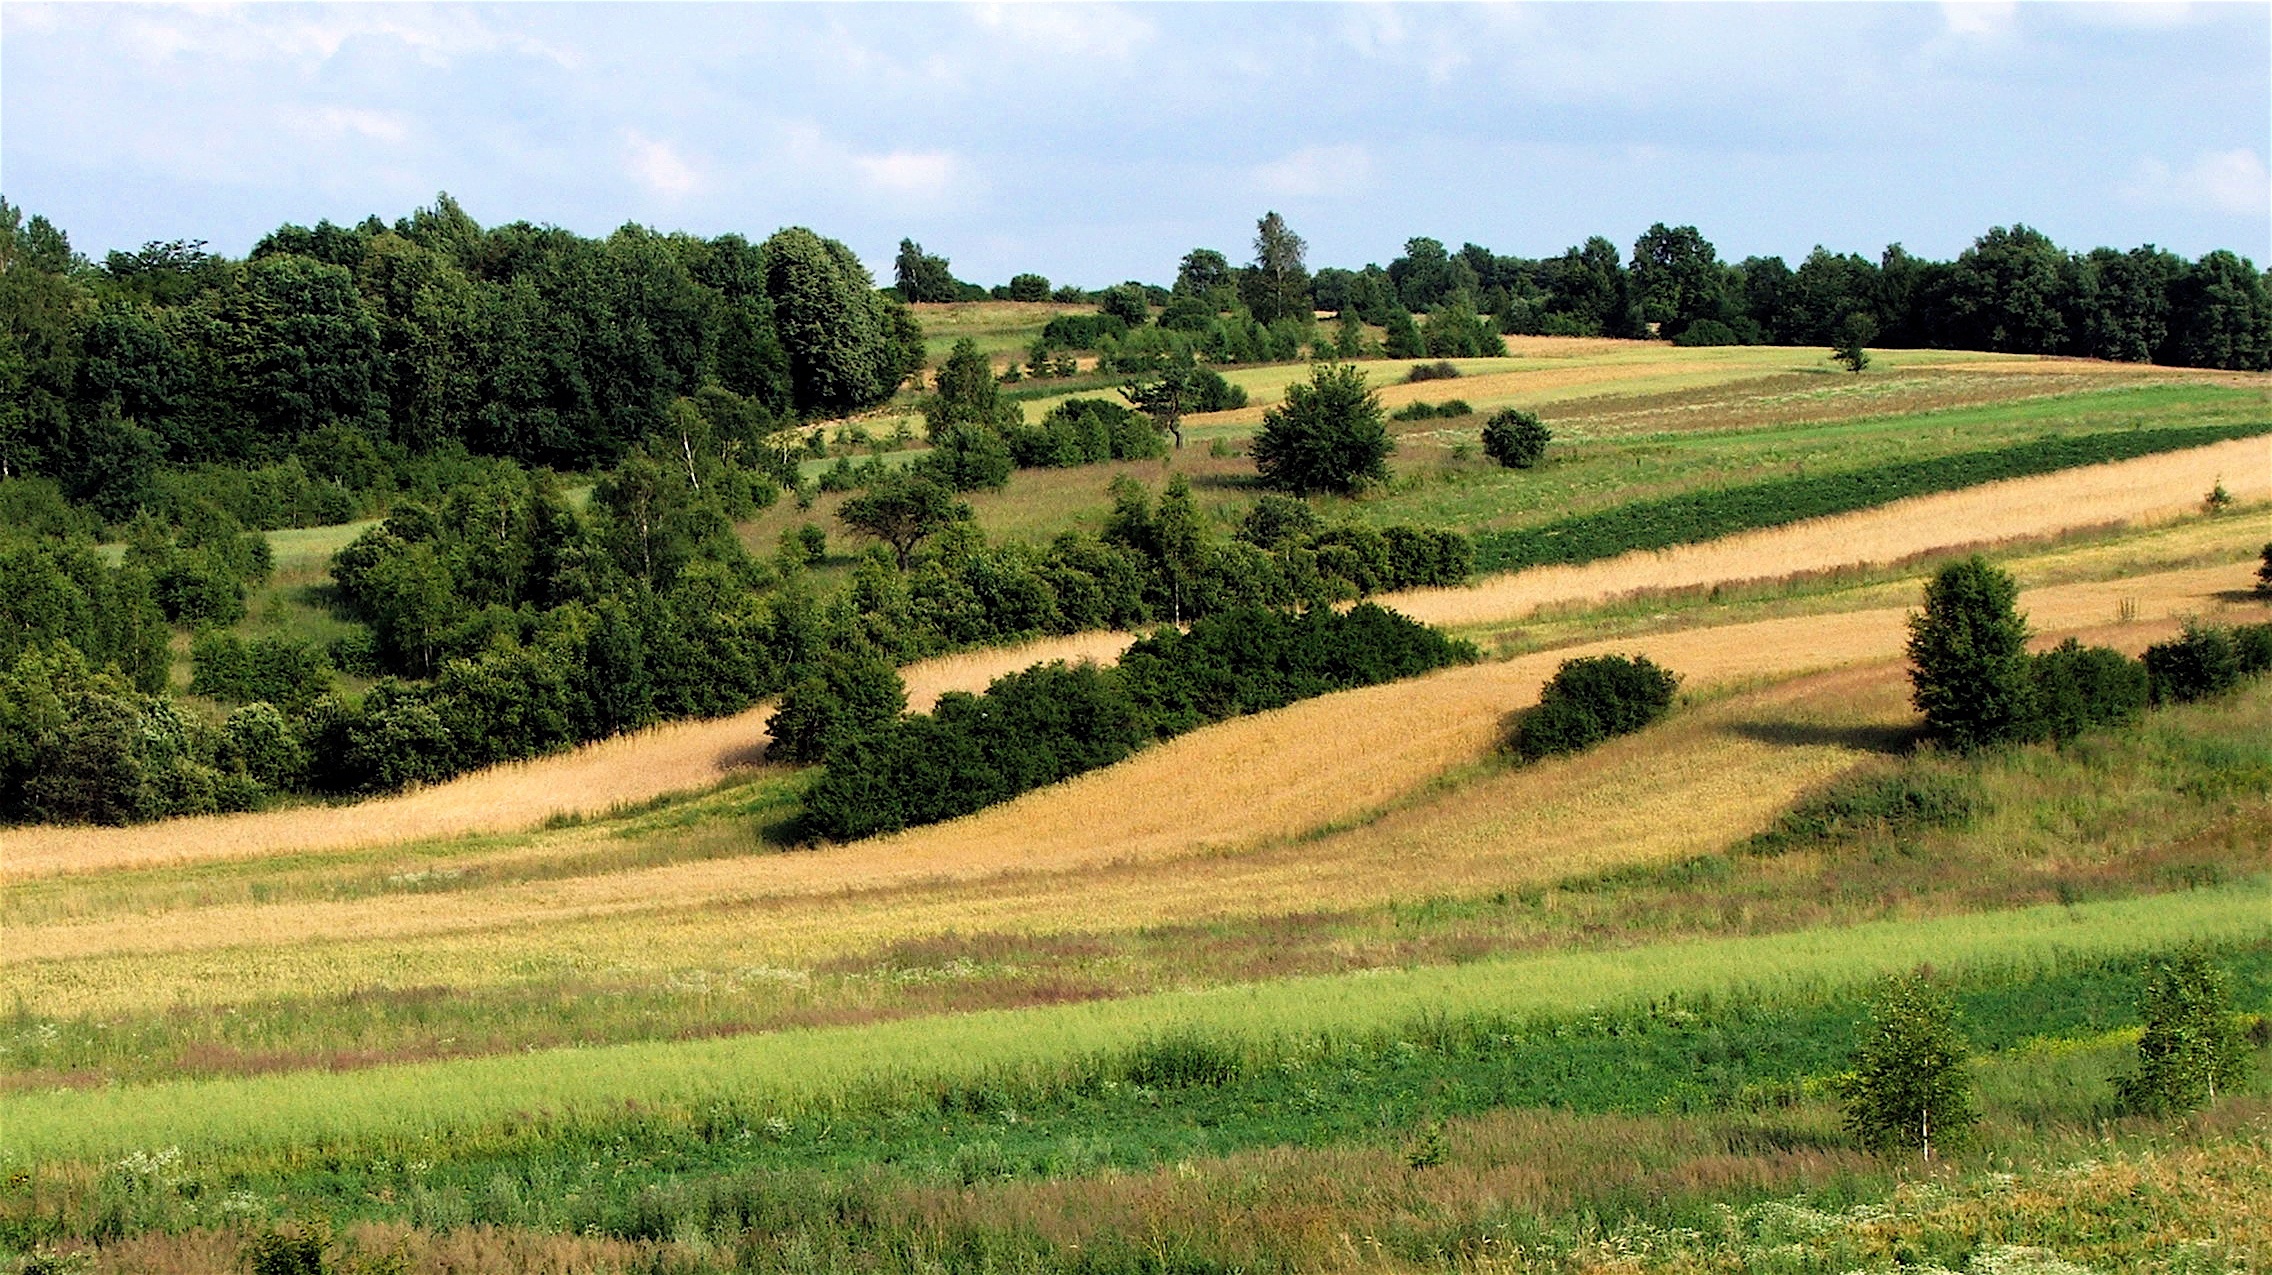
landscape, nature, grass, field, farm, lawn, meadow, prairie, hill, summer, crop, pasture, weather, soil, agriculture, savanna, plain, holidays, grassland, shrub, poland, plantation, plateau, cereals, mite, ecosystem, steppe, rural area, paddy field, polyana, upland, grass family, land lot